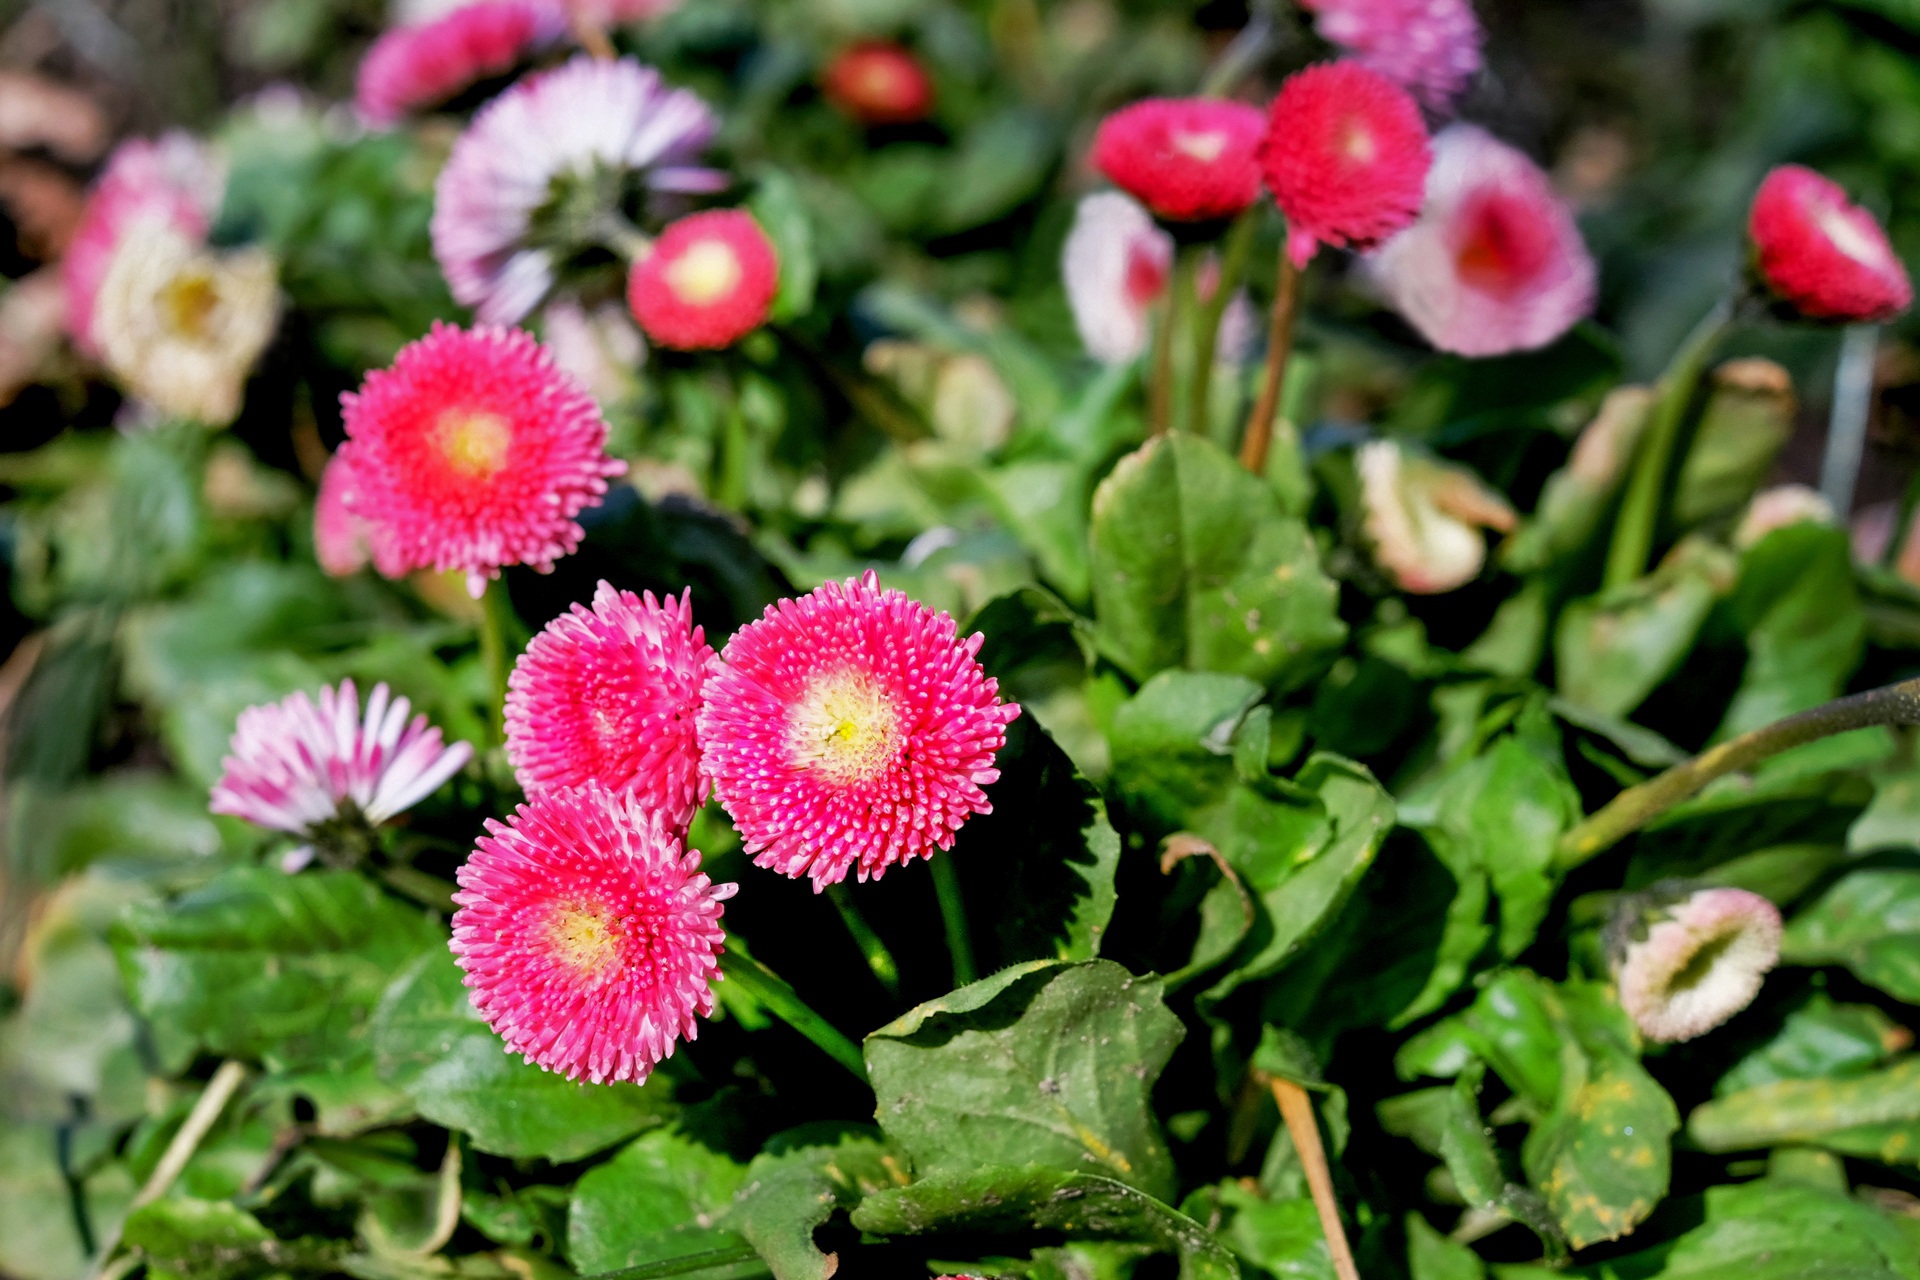
nature, plant, flower, petal, bloom, daisy, spring, botany, pink, flora, flowering plant, daisy family, annual plant, land plant